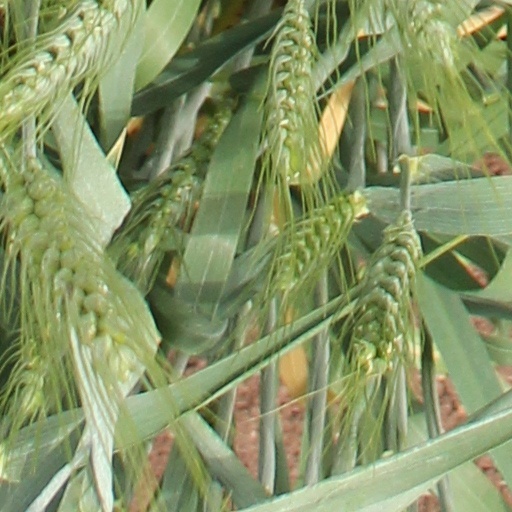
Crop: wheat